Anthophyllite

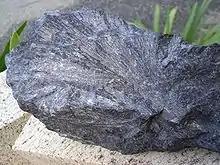
Anthophyllite in serpentinised komatiite, Maggie Hays Ni Mine, Western Australia

Retrogressive anthophyllite is relatively rare in ultramafic rocks and is usually poorly developed due to the lower energy state available for metamorphic reactions to progress and also the general dehydration of rock masses during metamorphism. Similarly, the need for substantial components of carbon dioxide in metamorphic fluid restricts the appearance of anthophyllite as a retrograde mineral. The usual metamorphic assemblage of retrograde-altered ultramafic rocks is thus usually a serpentinite or talc-magnesite assemblage.